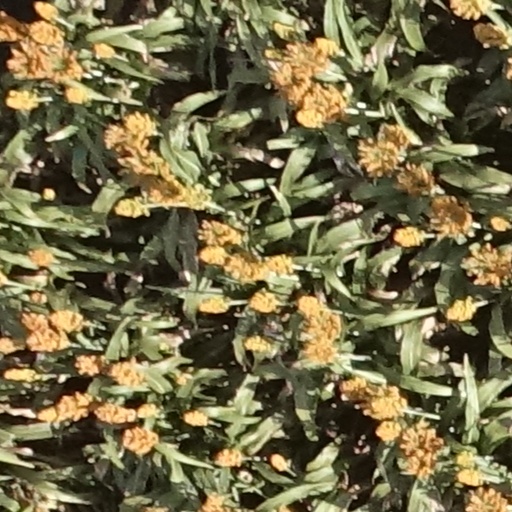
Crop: sorghum